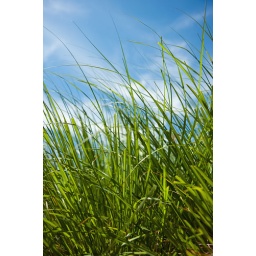
Green grass against a cloudy blue sky